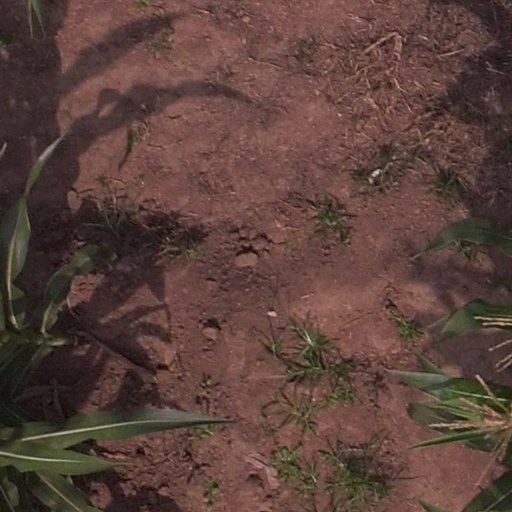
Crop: maize; corn